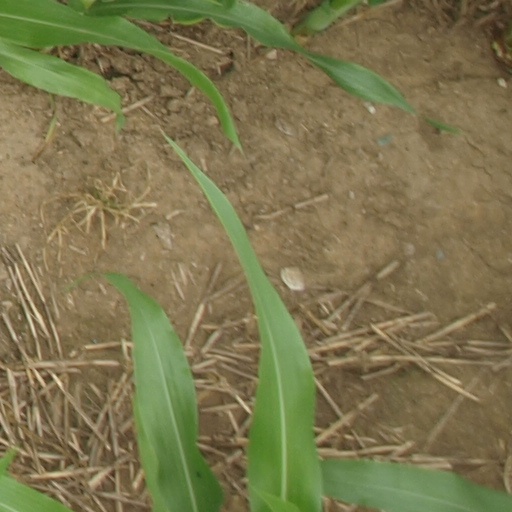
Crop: maize; corn